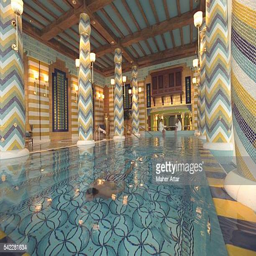
the swimming pool is situated on the 50th floor of the hotel